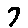
Label: 7